State Council (Sikkim)

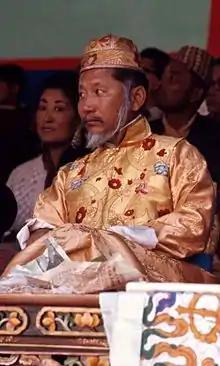
Palden Thondup Namgyal was the last Chogyal of Sikkim. He was deposed on 15 May 1975.

On 15 May, the Indian President Fakhruddin Ali Ahmed ratified the constitutional amendment (36th) that made Sikkim the 22nd state of India, and abolished the position of the Chogyal. The State Council was considered to be dissolved, and its members were deemed to be the new Legislative Assembly of Sikkim. Following this, B. B. Lal took charge as the Governor of the state on 16 May.